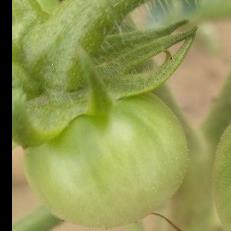
Crop: Tomato
Condition: healthy-fruit